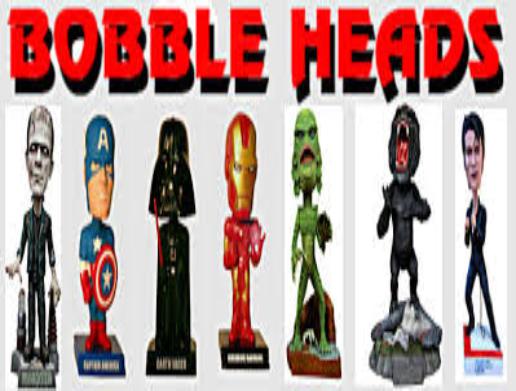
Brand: bobble
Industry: Clothes